Ariel Winter

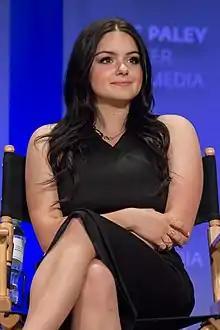
Winter in 2015

Ariel Winter Workman (born January 28, 1998) is an American actress. She gained her career breakthrough and stardom in the 2010s for playing the intelligent and nerdy Alex Dunphy in the ABC sitcom "Modern Family" (2009–2020), for which she and her several costars won the Screen Actors Guild Award for Outstanding Performance by an Ensemble in a Comedy Series four consecutive times from 2010 to 2013.